Mail

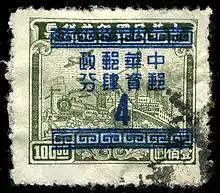
Chinese postage stamp: 4-cent on 100-dollar silver overprint of 1949

Some Chinese sources claim mail or postal systems dating back to the Xia or Shang dynasties, which would be the oldest mailing service in the world. The earliest credible system of couriers was initiated by the Han dynasty (206 BCE – 220 CE), who had relay stations every 30 li (about 15 km) along major routes.